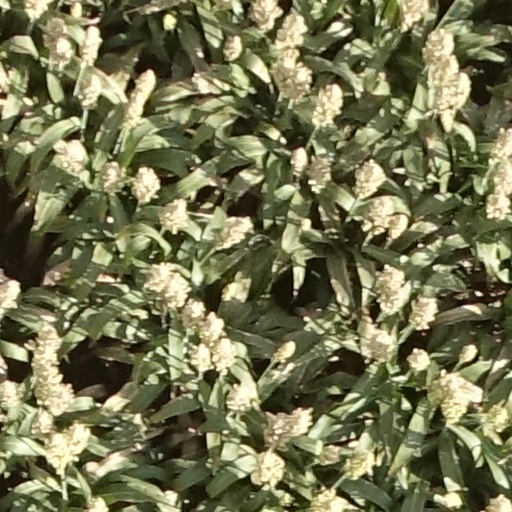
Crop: sorghum